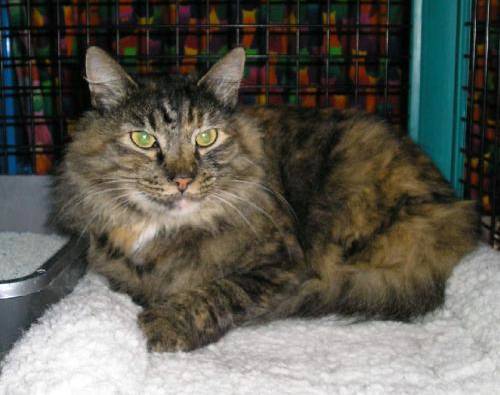
Label: cats